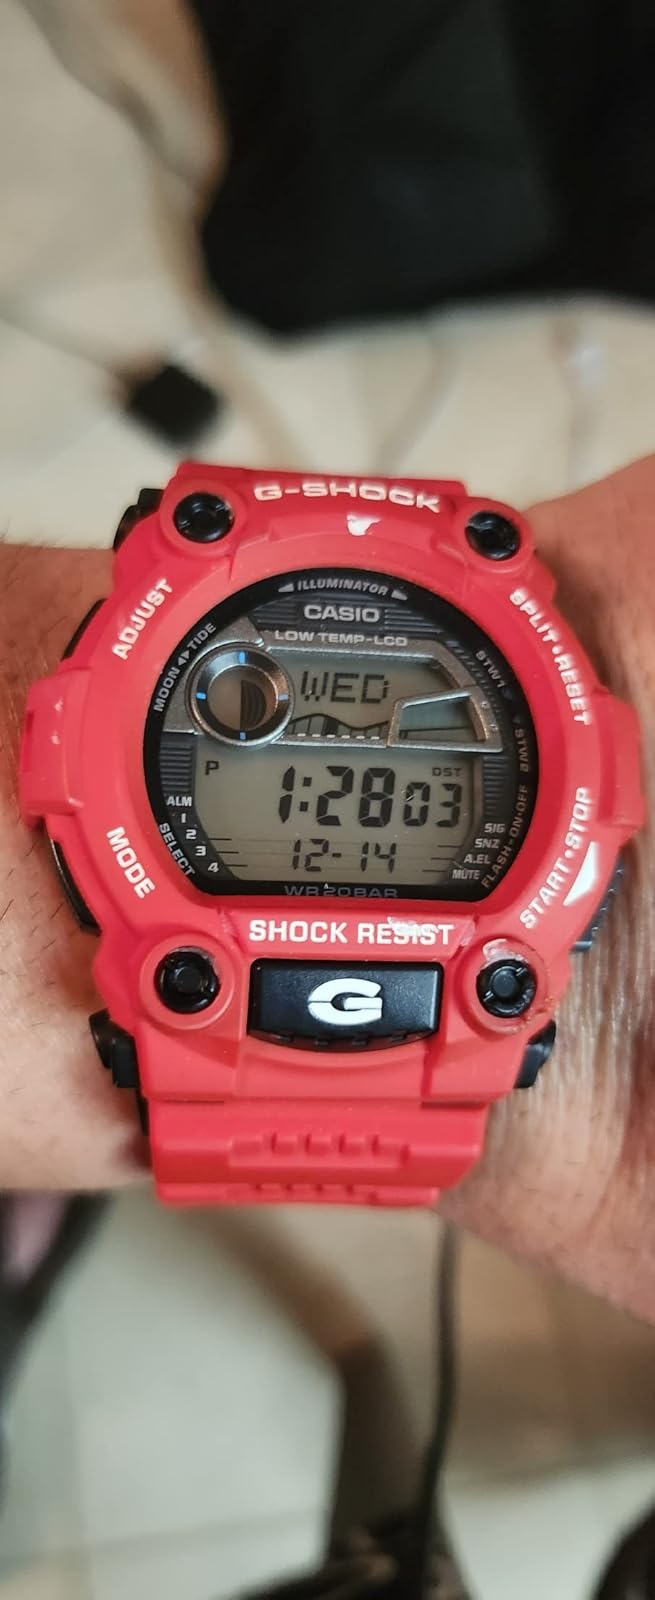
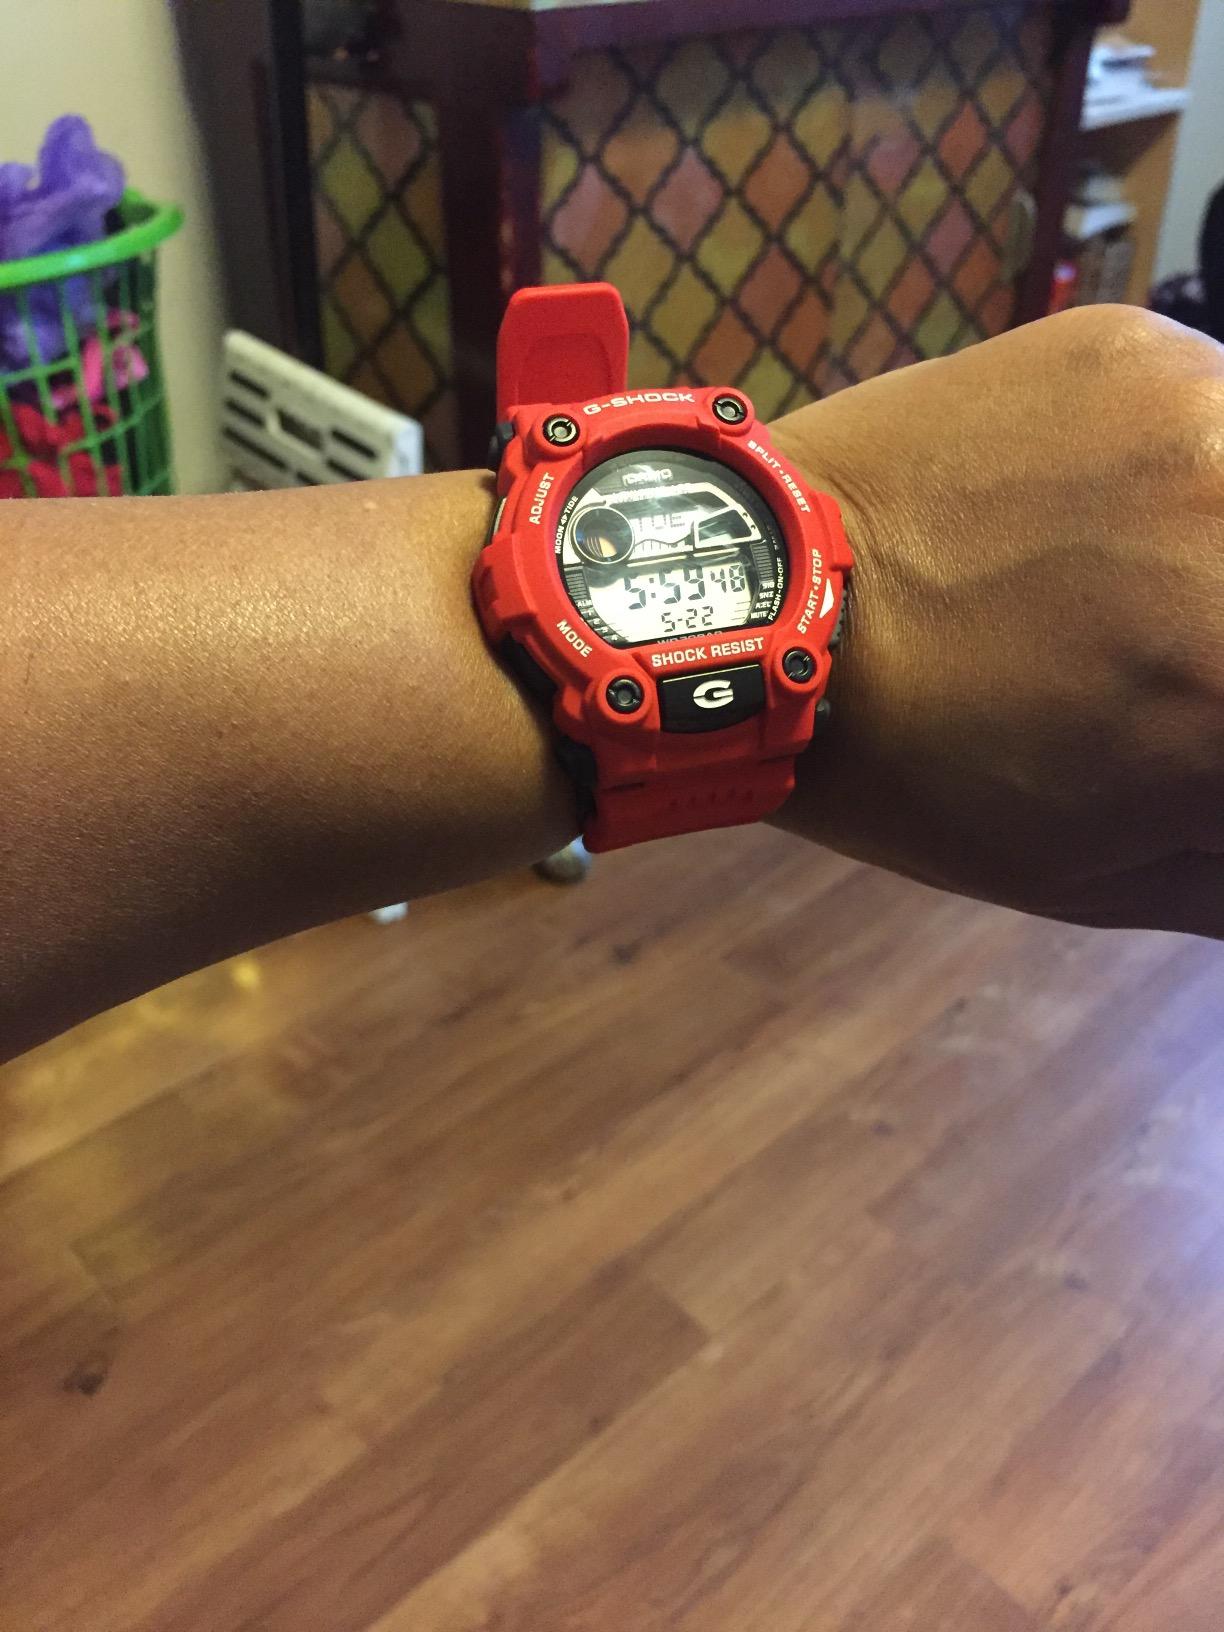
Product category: accessories_watch
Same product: yes